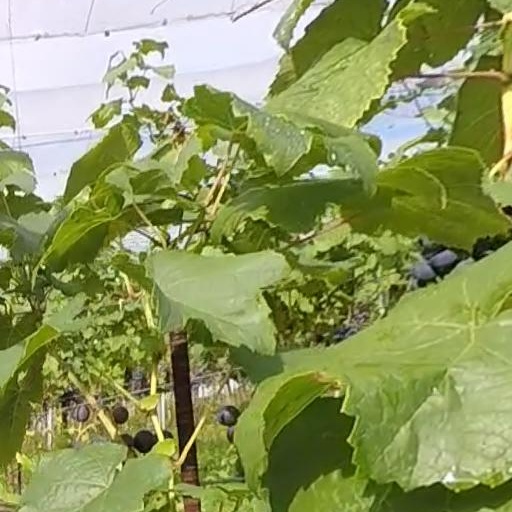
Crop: grape